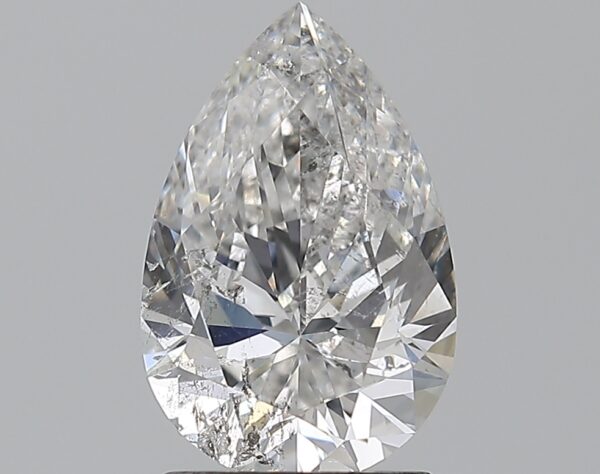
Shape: pear
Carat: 1.51
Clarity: SI2
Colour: F
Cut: EX
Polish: EX
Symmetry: EX
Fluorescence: N
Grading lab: IGI
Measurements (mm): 9.82 x 6.43 x 3.98